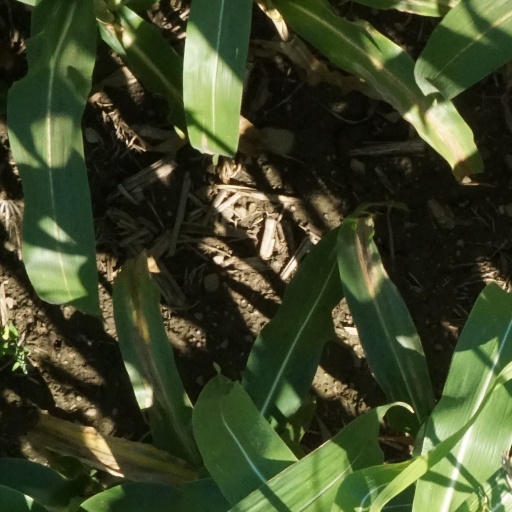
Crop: maize; corn